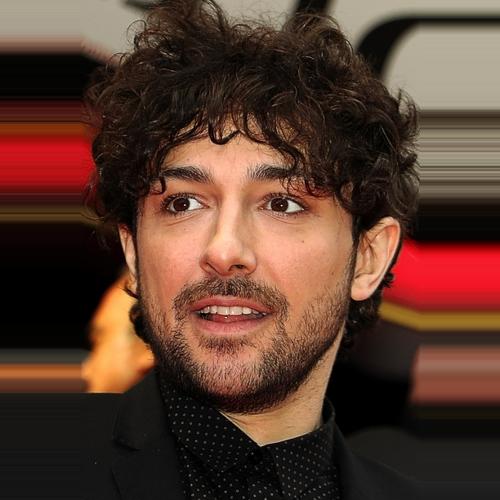
Age: 34